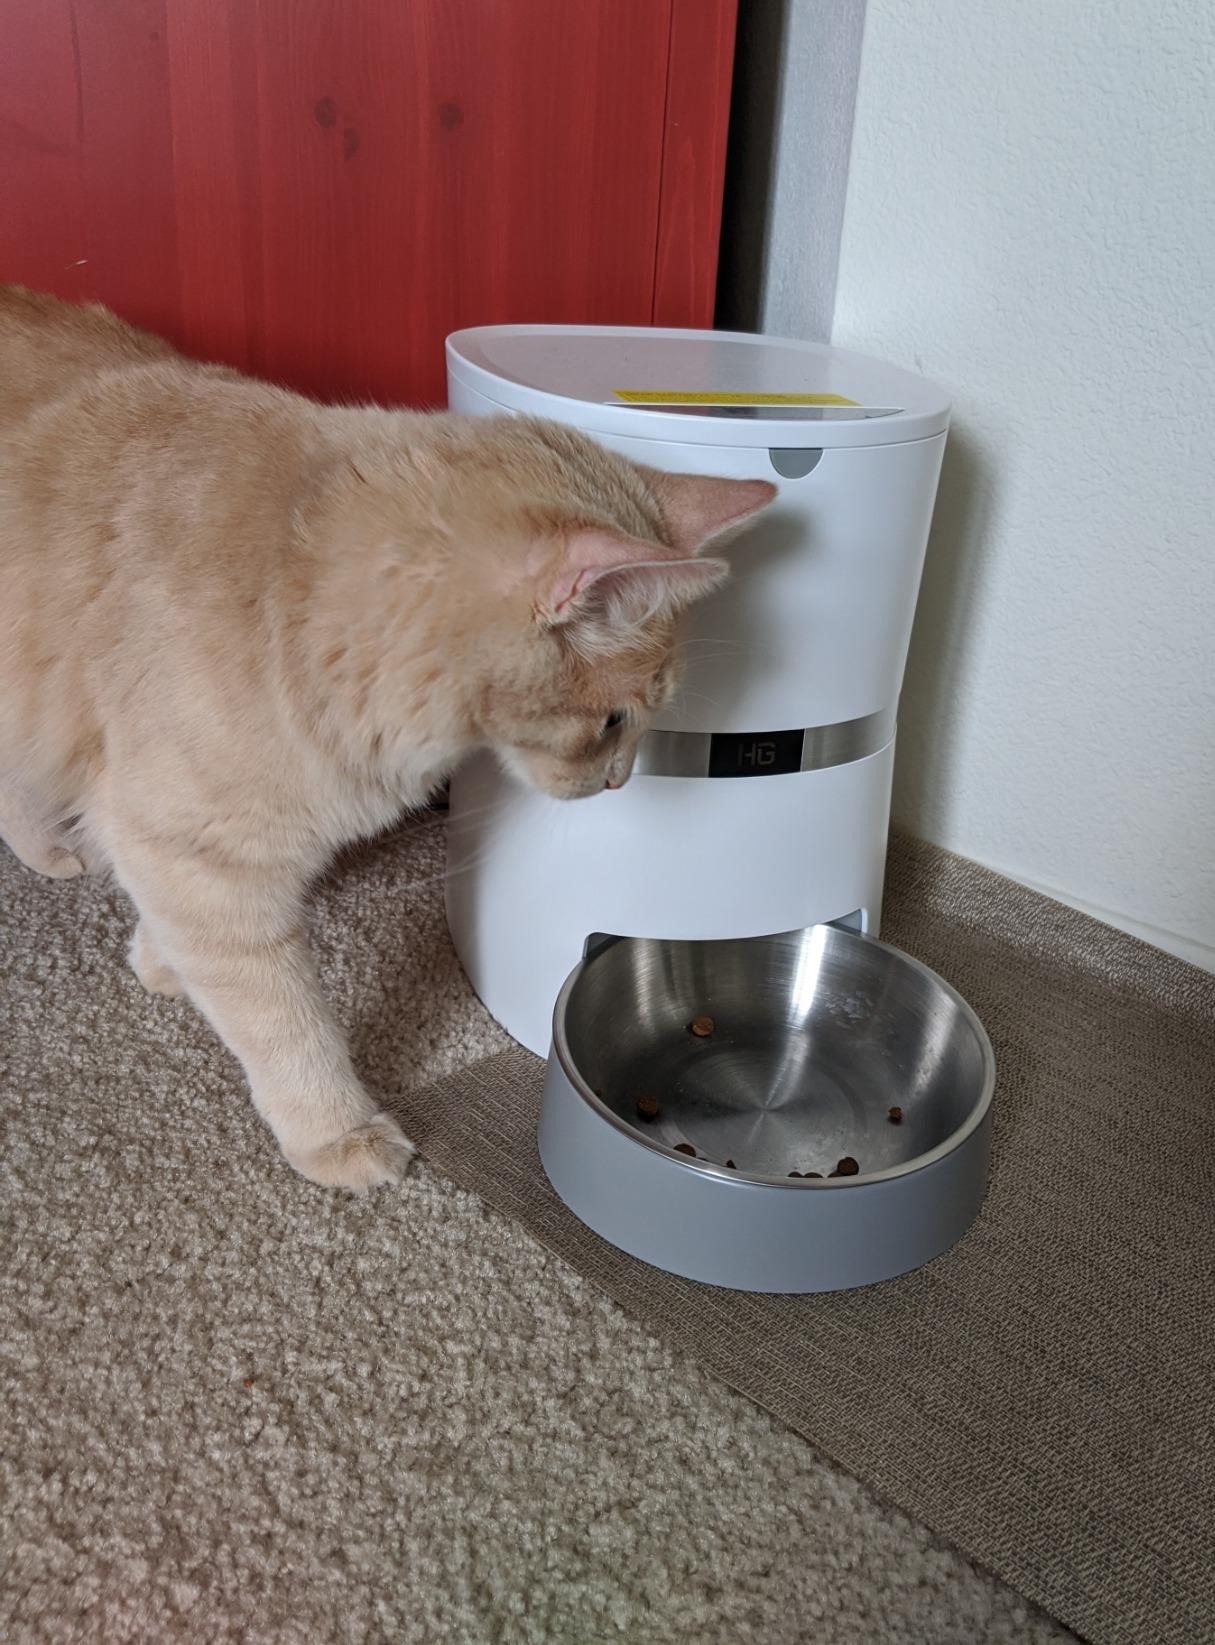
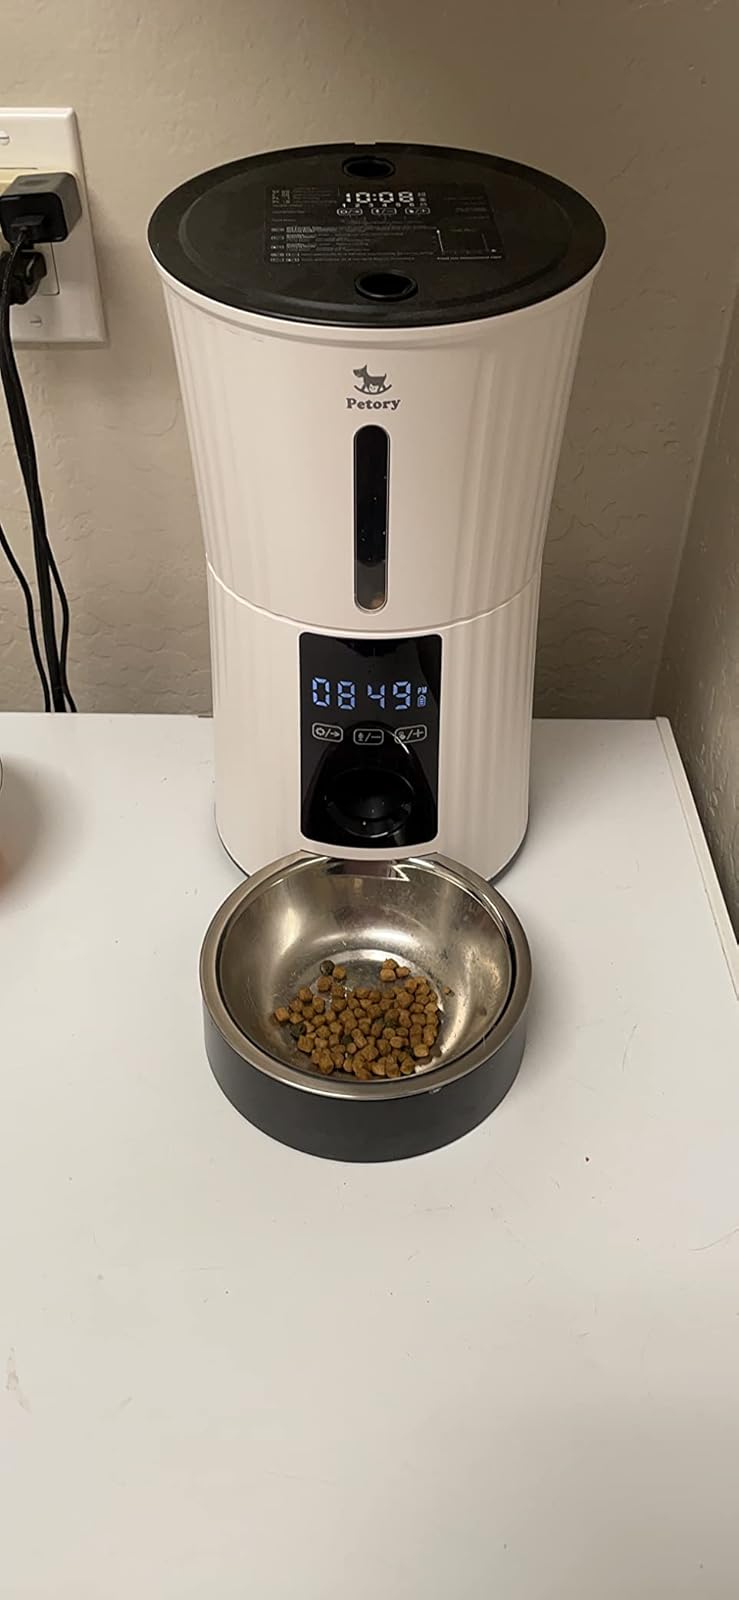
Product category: items_feeder
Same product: no